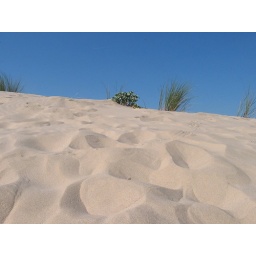
Soft sand on a beach in Aquitane